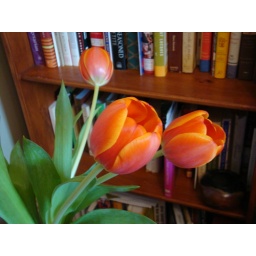
Tulips in December through the miracle of the global flower market